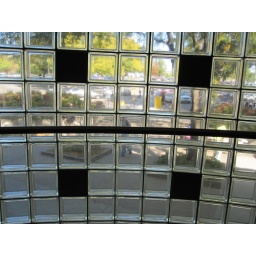
Glass block wall in the north stairwell of building 1, Urban Campus, DMACC